Mayoralty of Boris Johnson

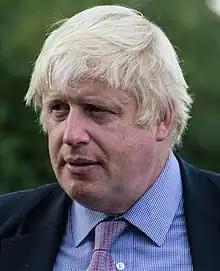
Johnson in 2014

Boris Johnson served as mayor of London from 1 May 2008 until 5 May 2016, being elected in 2008 and reelected in 2012. During his mayoralty, Johnson oversaw the preparations and hosting of the 2012 Summer Olympics and oversaw the cycle hire scheme. He also introduced the New Routemaster buses and the Thames cable car, while promoting the proposed Garden Bridge over the River Thames; the project was later abandoned after Johnson left office. Johnson also banned alcohol consumption on much of London's public transport.